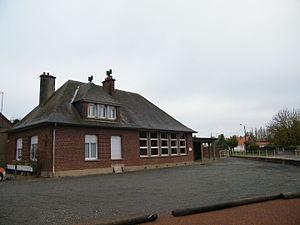
Ligescourt, Somme, Fr, mairie
Ligescourt est une commune française située dans le département de la Somme, en région Hauts-de-France.